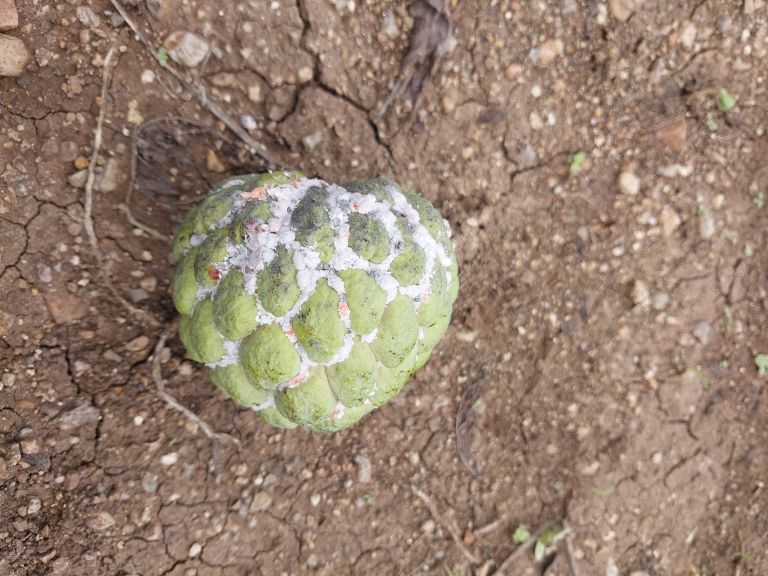
Disease label: Mealy Bug